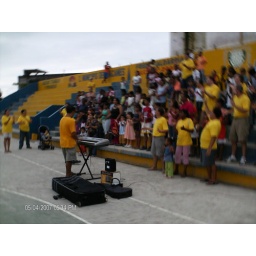
the first ever church service held that Sunday night in a ball court....it was called the unnamed church with no walls